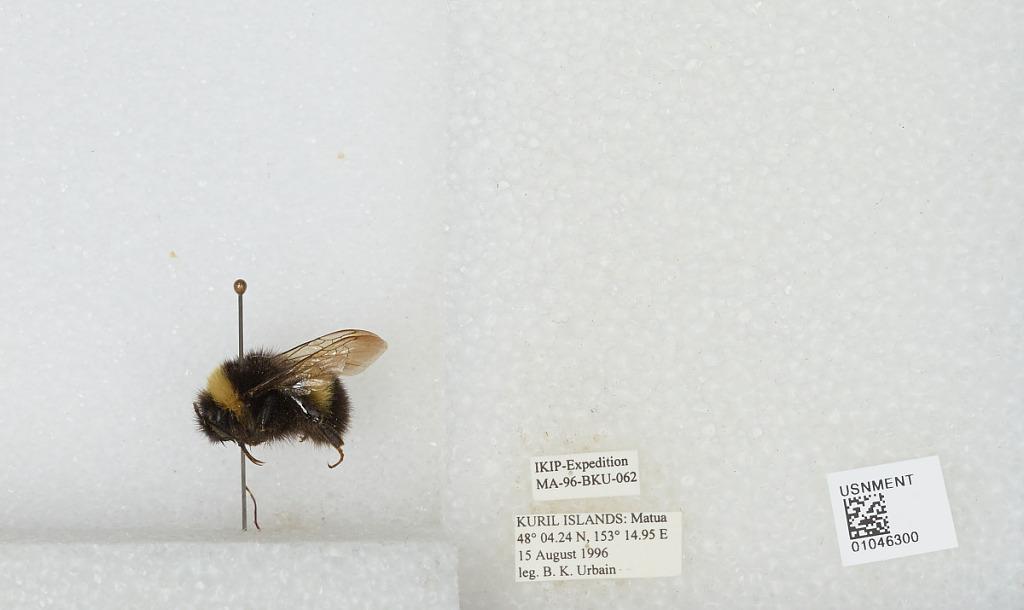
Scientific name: Bombus sp.
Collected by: B. Urbain
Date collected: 1996-8-15
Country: Russia
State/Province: Sakhalin
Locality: Matua, Kuril Islands
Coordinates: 48.0706, 153.249